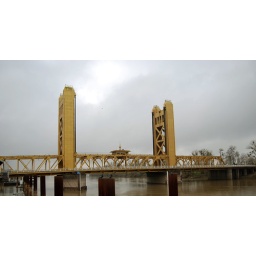
Tower (Lift) Bridge, Sacramento River - the center between the 2 towers lifts for boats to cross under